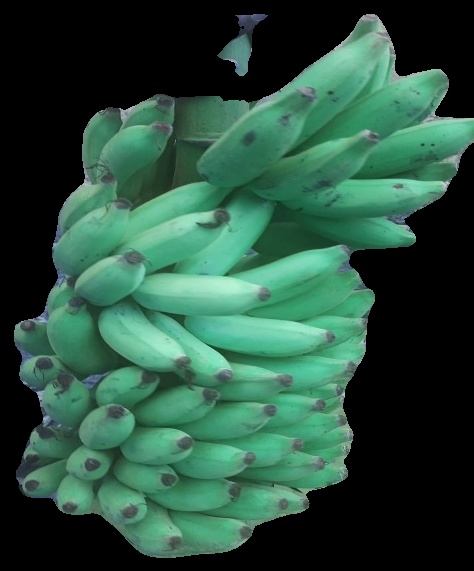
Variety: elakki-bale
Grade: grade2